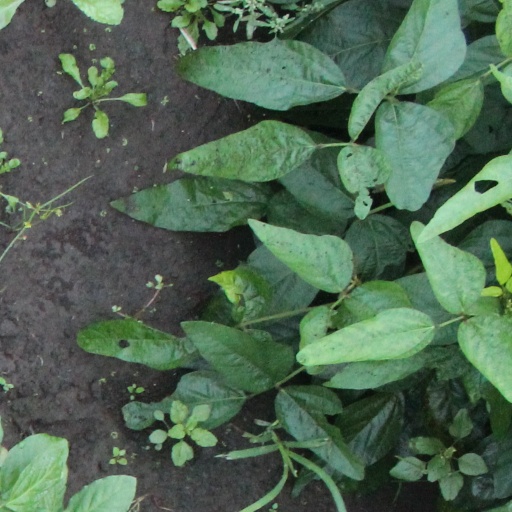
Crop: soybean